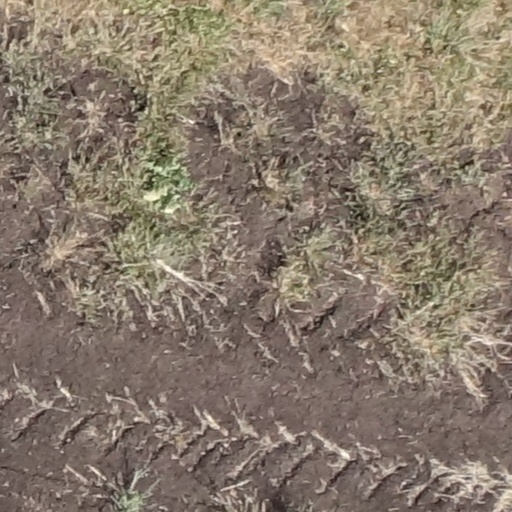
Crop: sorghum